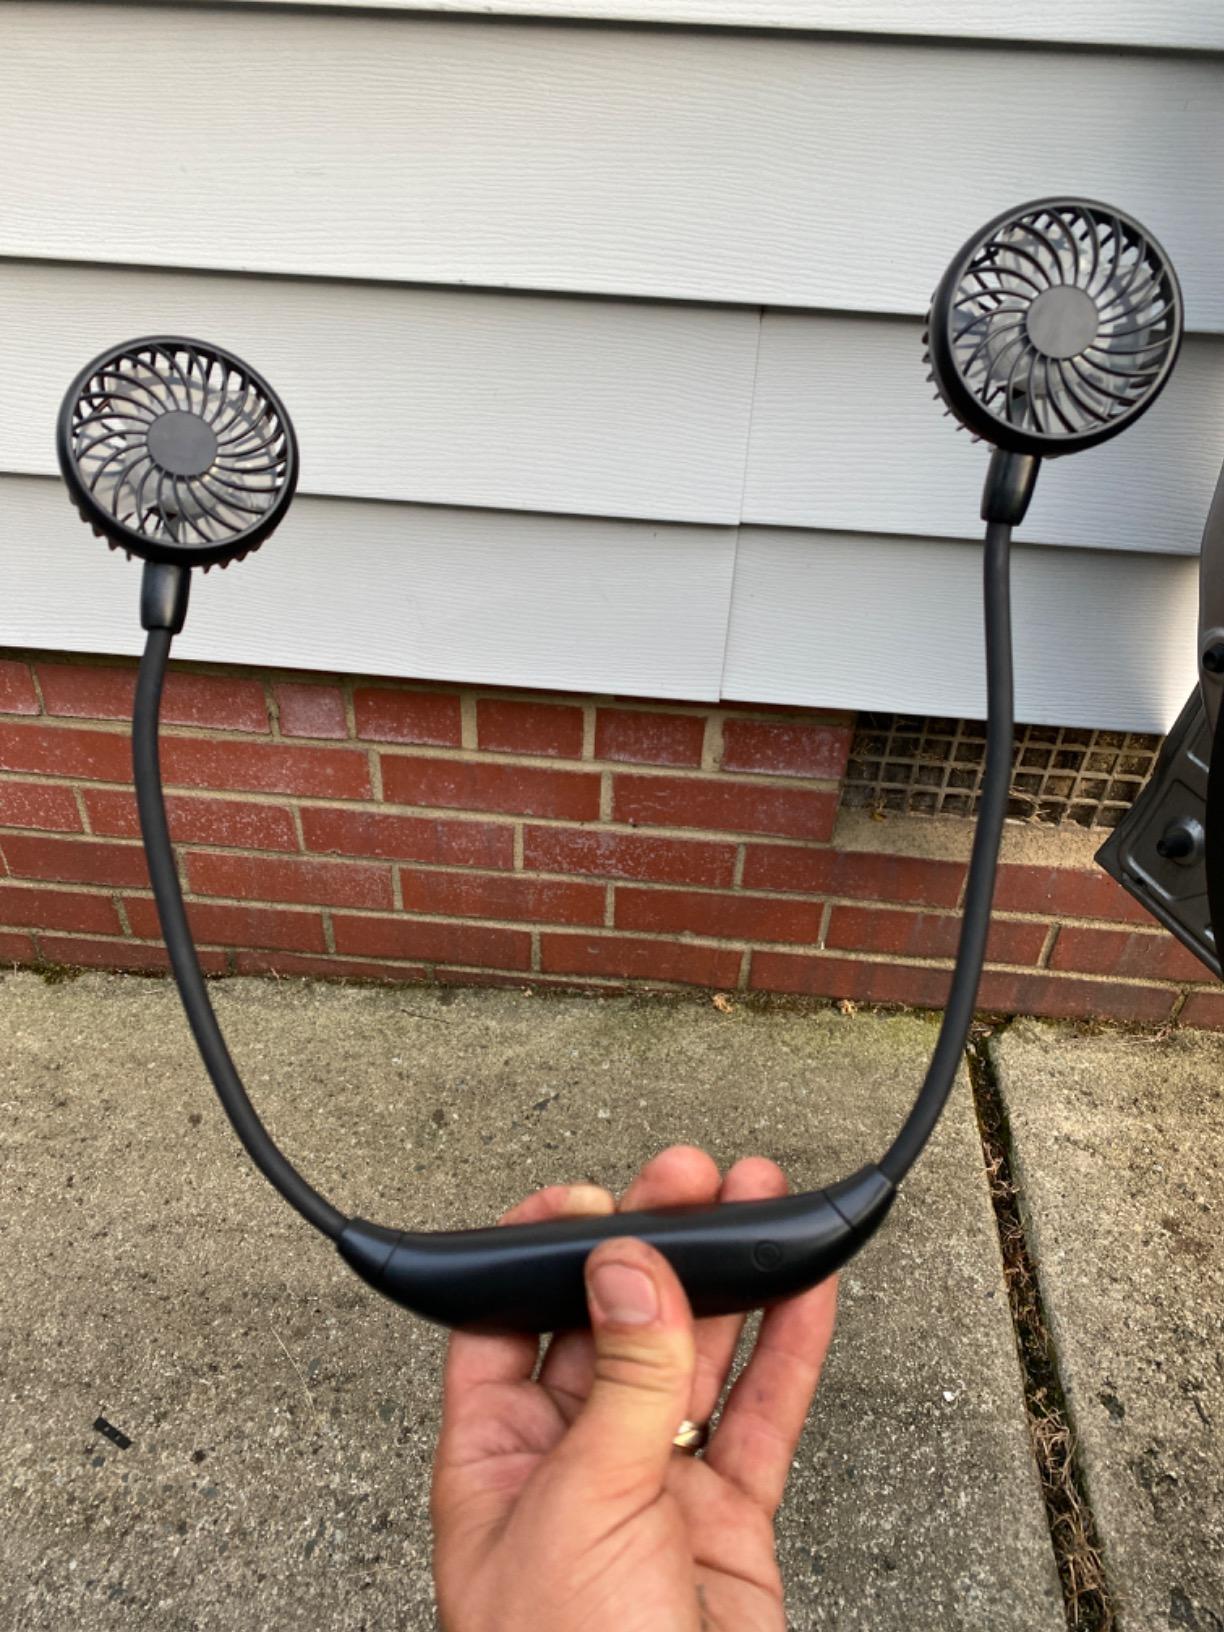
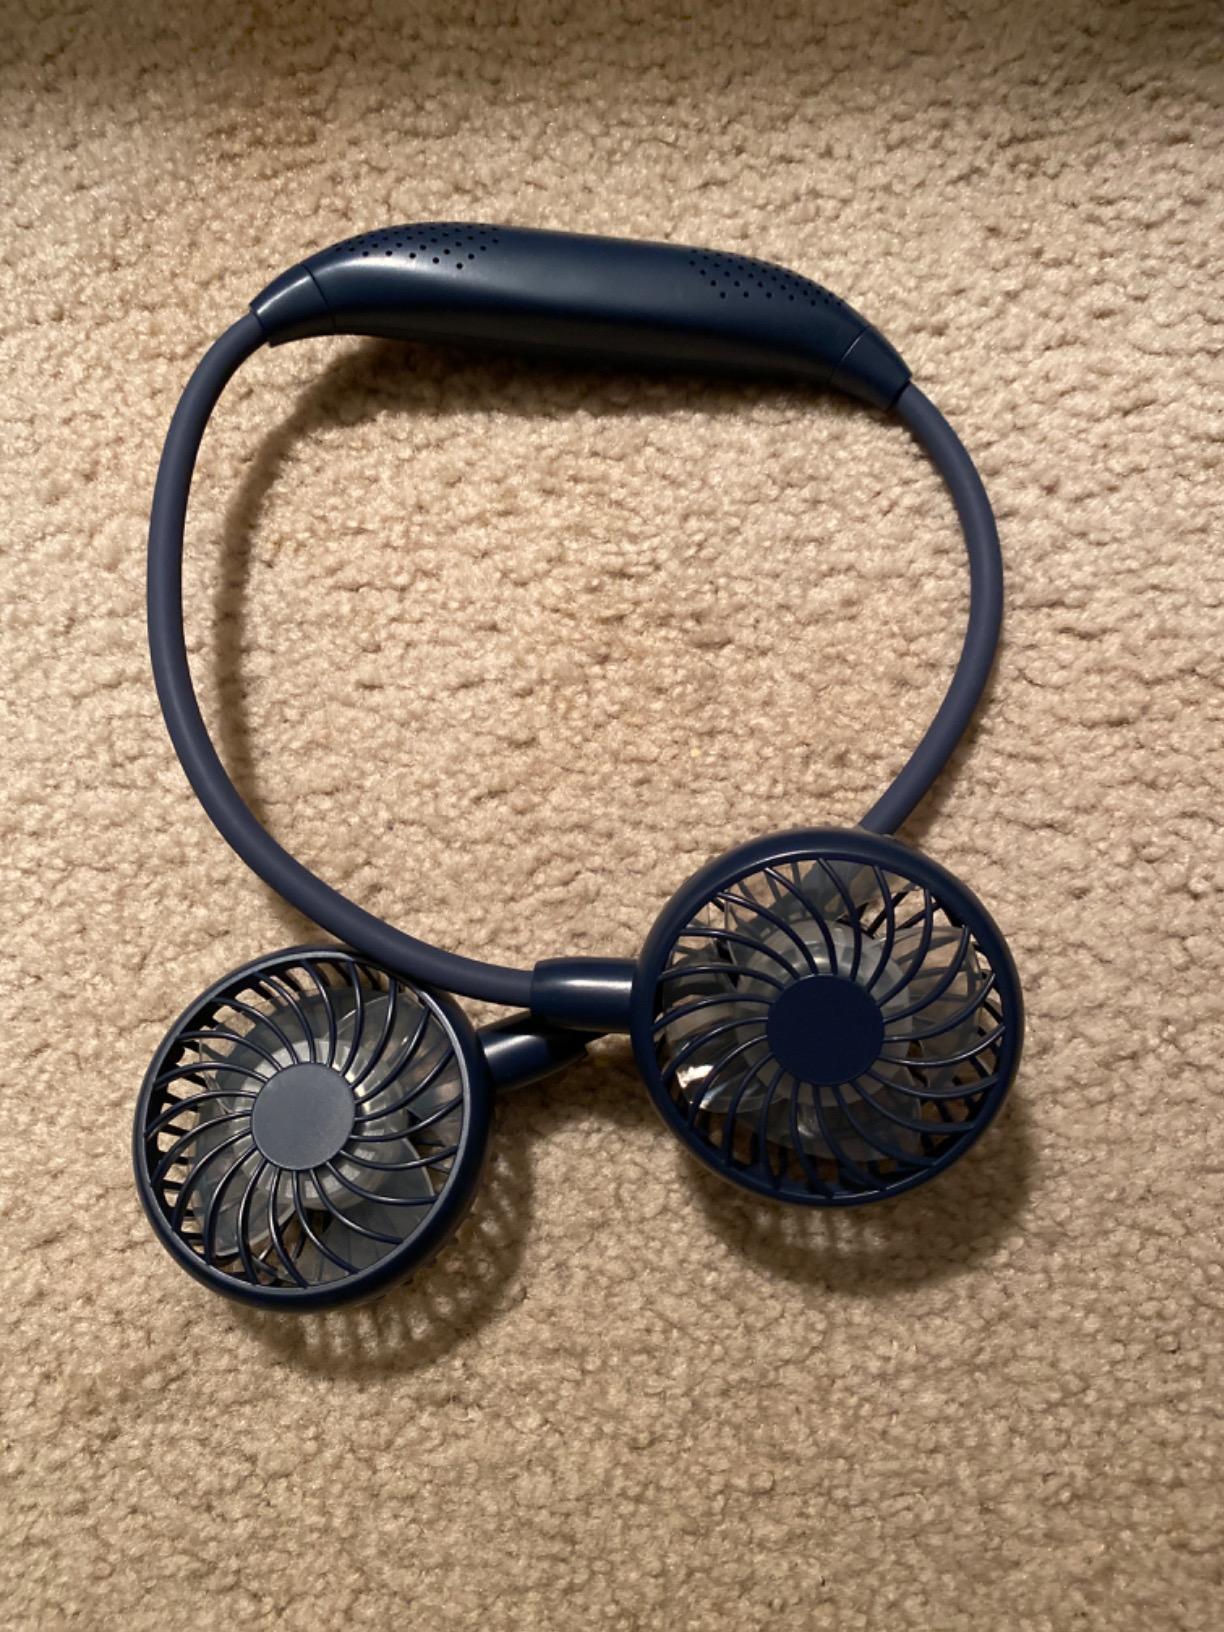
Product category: fan
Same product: yes